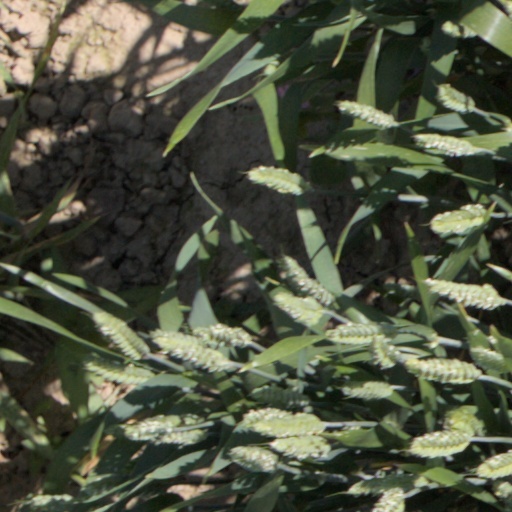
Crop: wheat